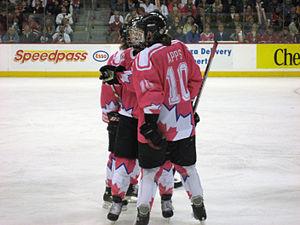
Gillian Mary Apps est une joueuse canadienne de hockey sur glace qui évoluait dans la ligue élite féminine en tant qu'attaquante.